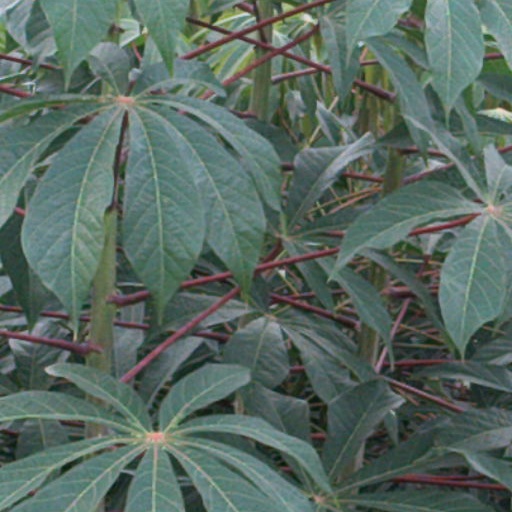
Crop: cassava